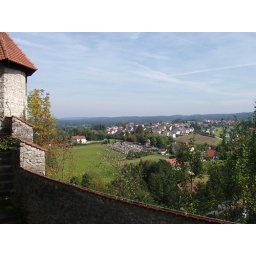
31 - View of the city over castle wall